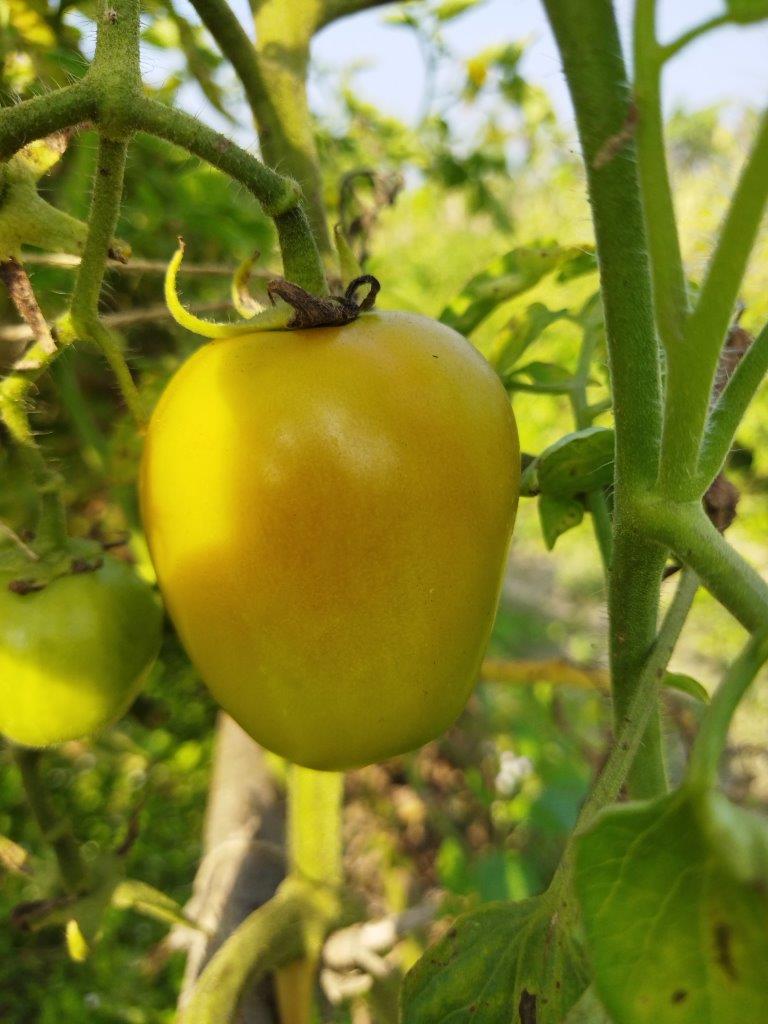
Maturity: Mature